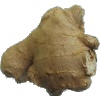
Label: ginger_root